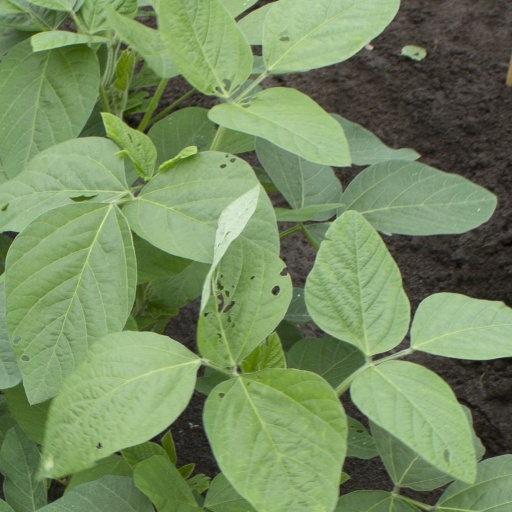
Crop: soybean